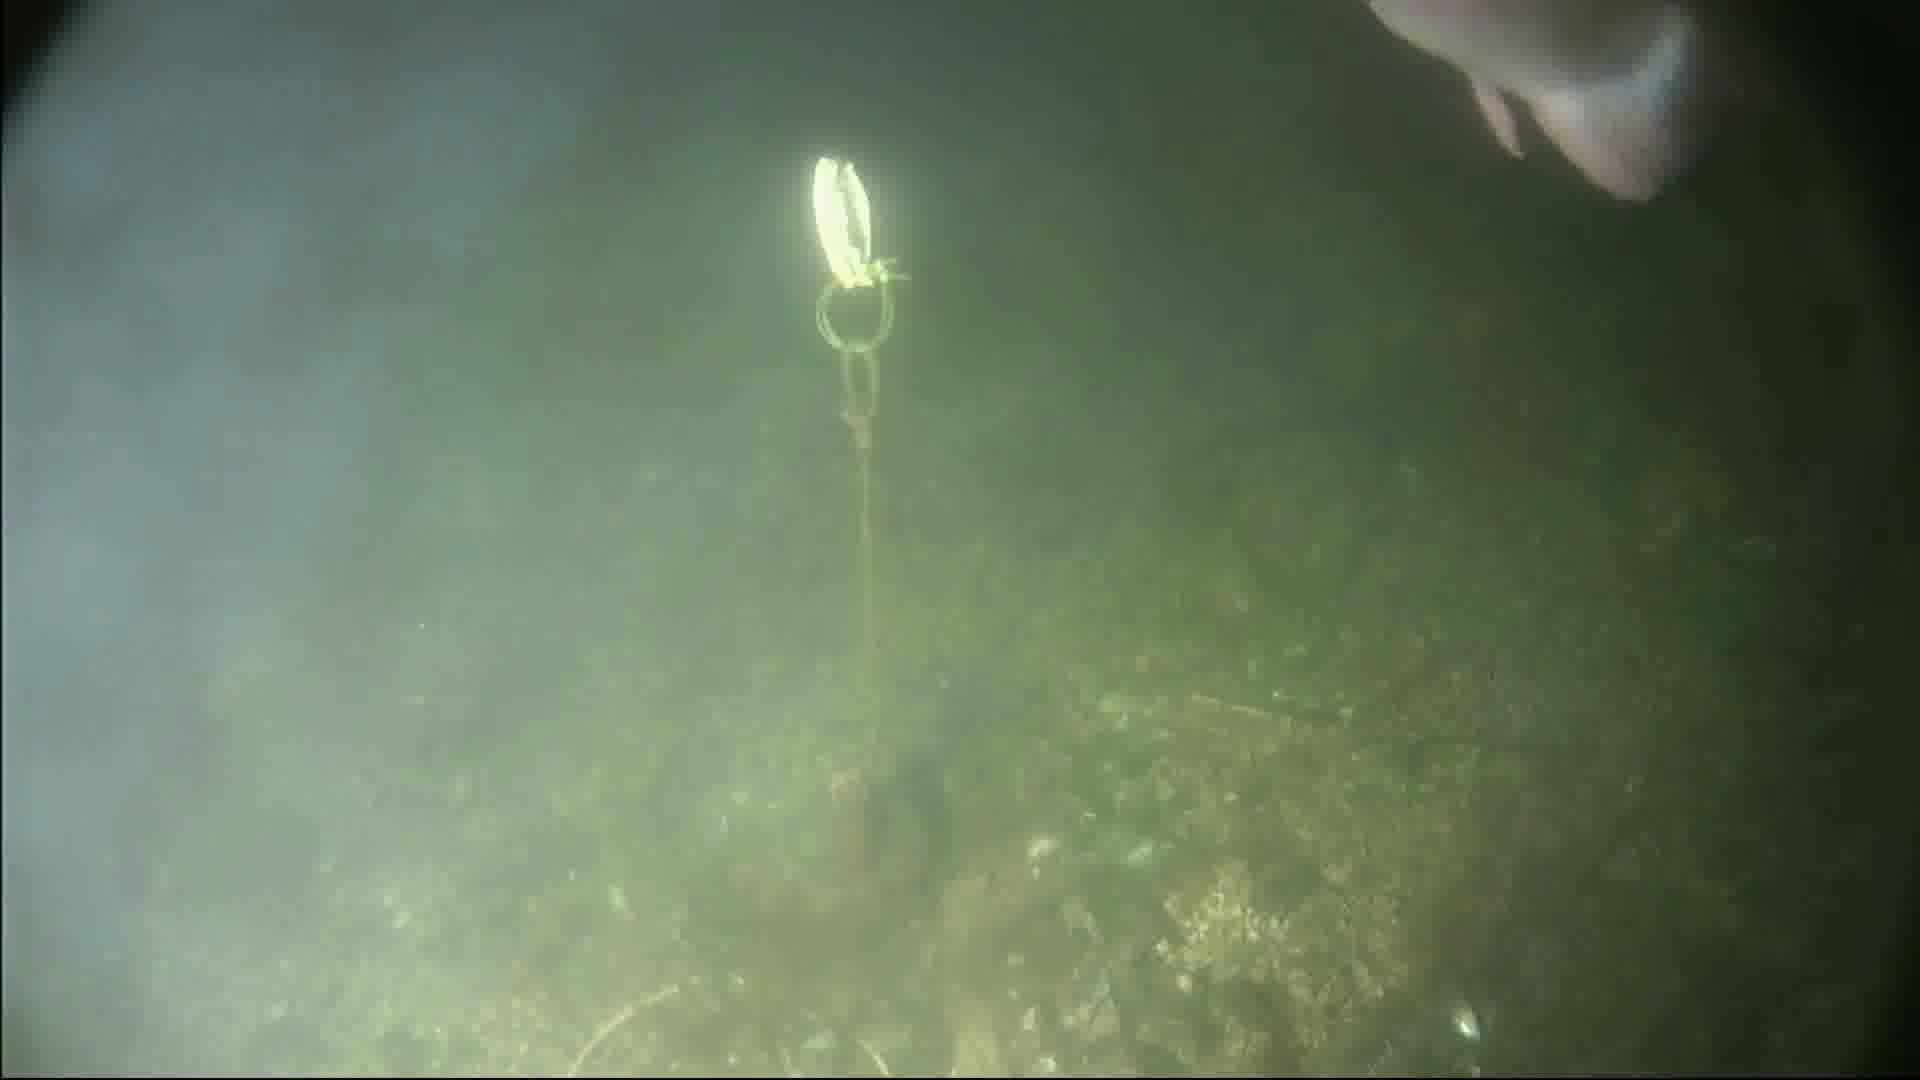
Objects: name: fish
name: crab